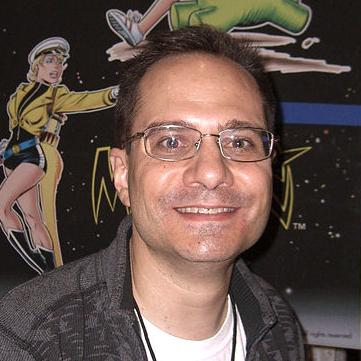
Age: 40